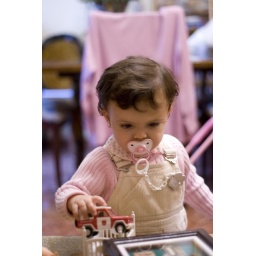
And the car jumped over the bed